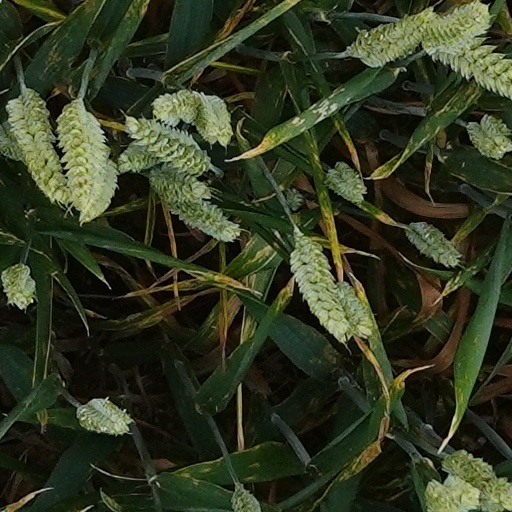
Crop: wheat